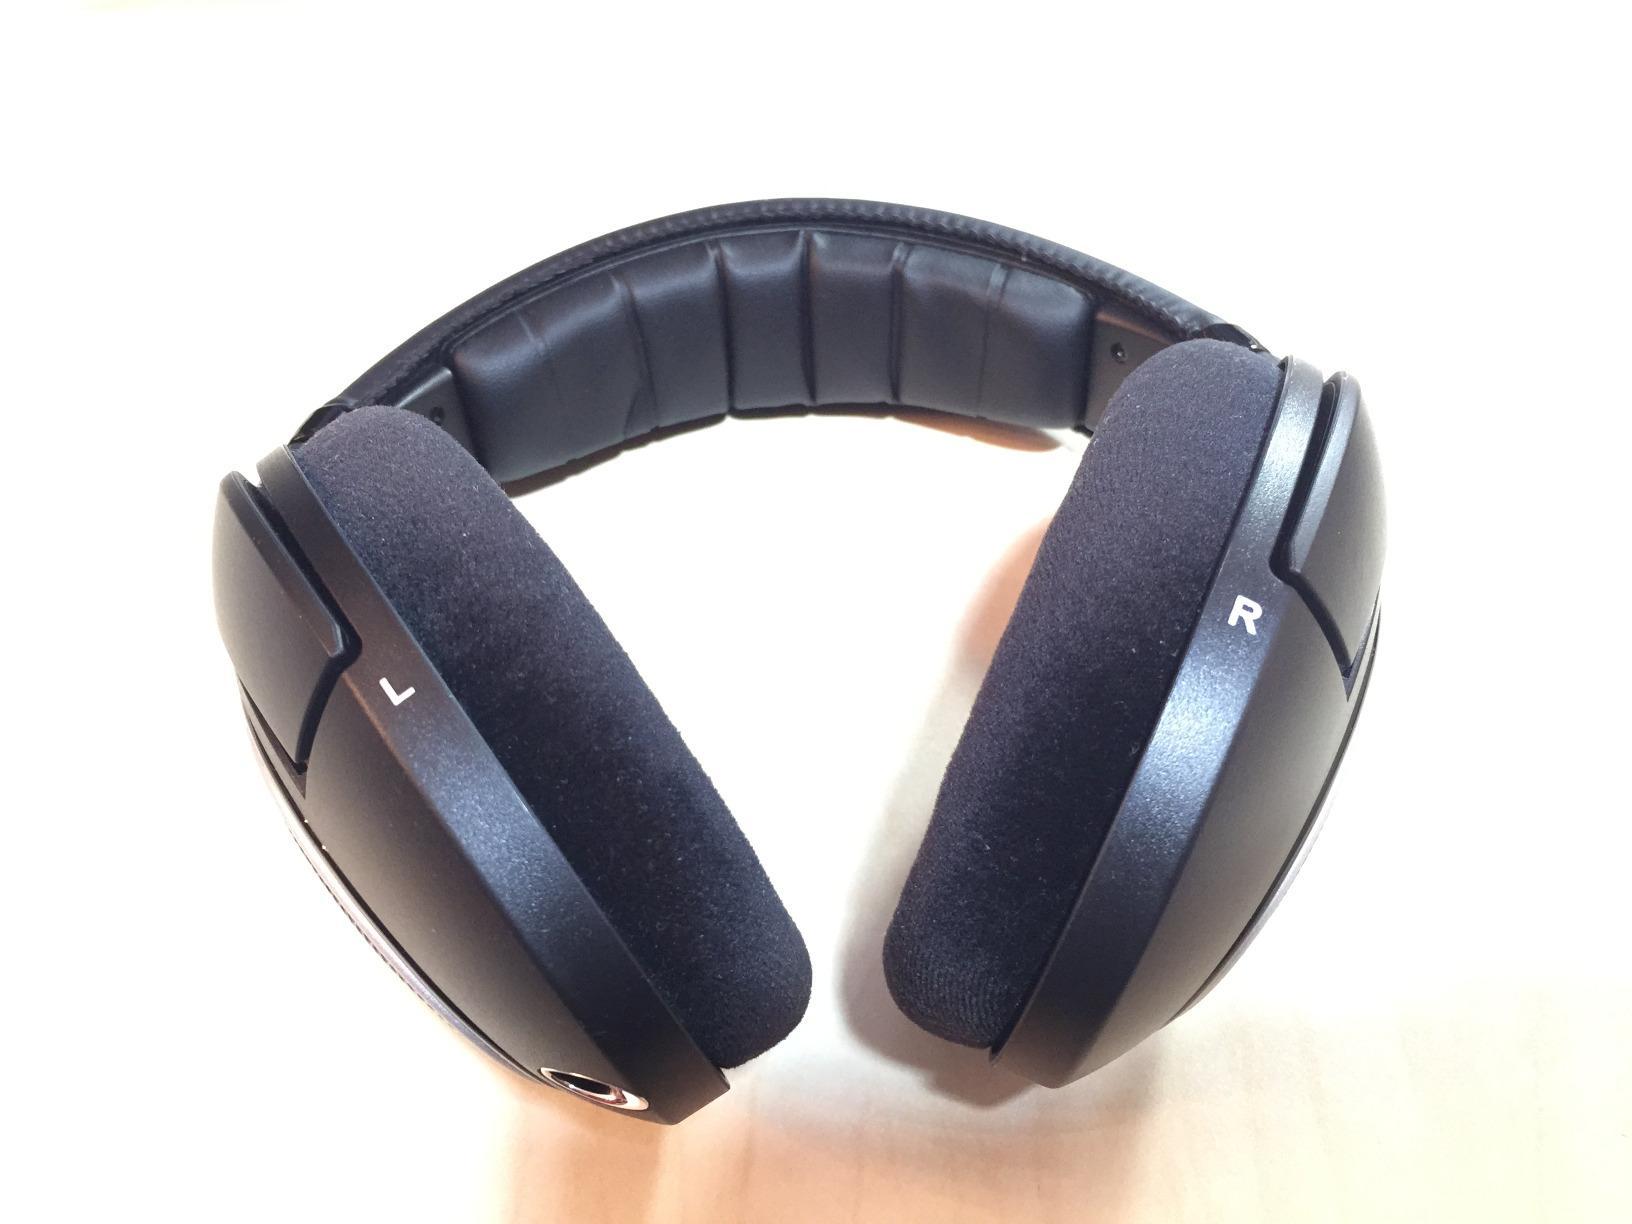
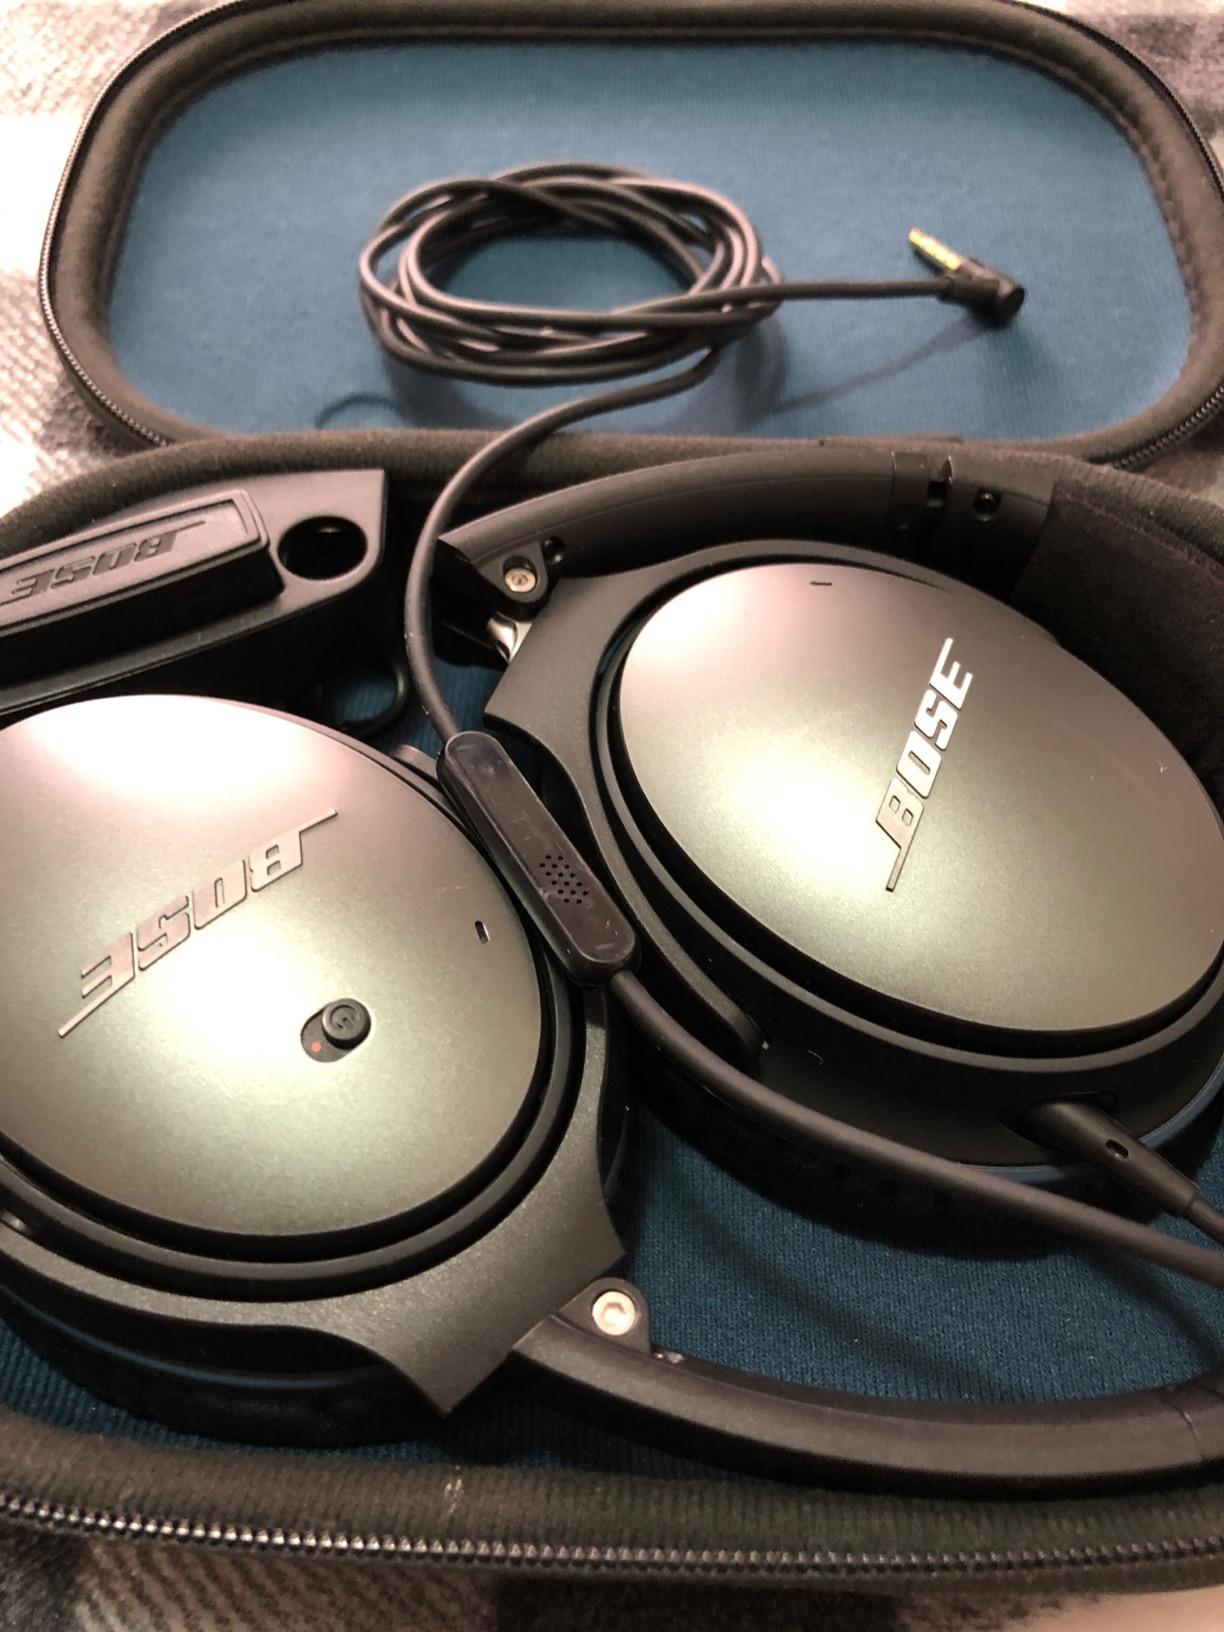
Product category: headphones
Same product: no